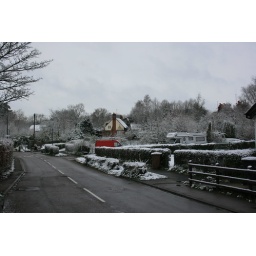
Not photoshopped - just a very red van against a very snowy background.